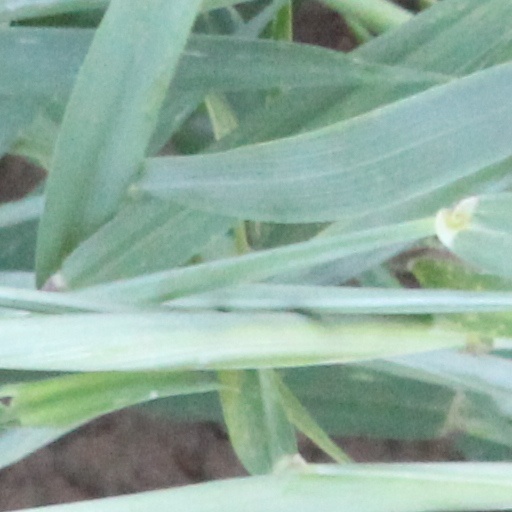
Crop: wheat